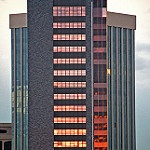
Label: non_damage_buildings_street